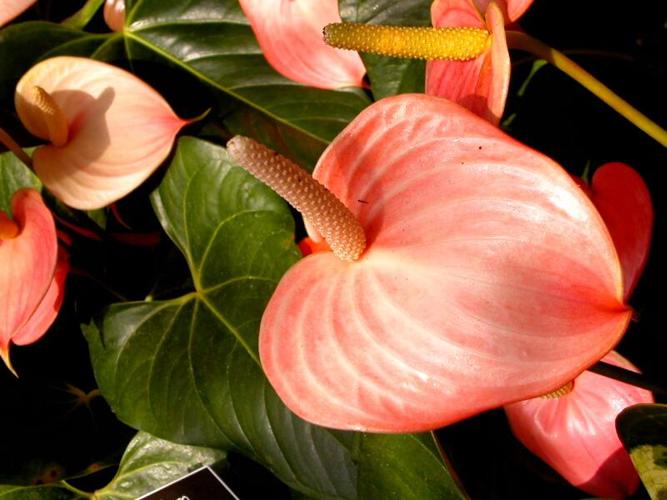
Label: anthurium